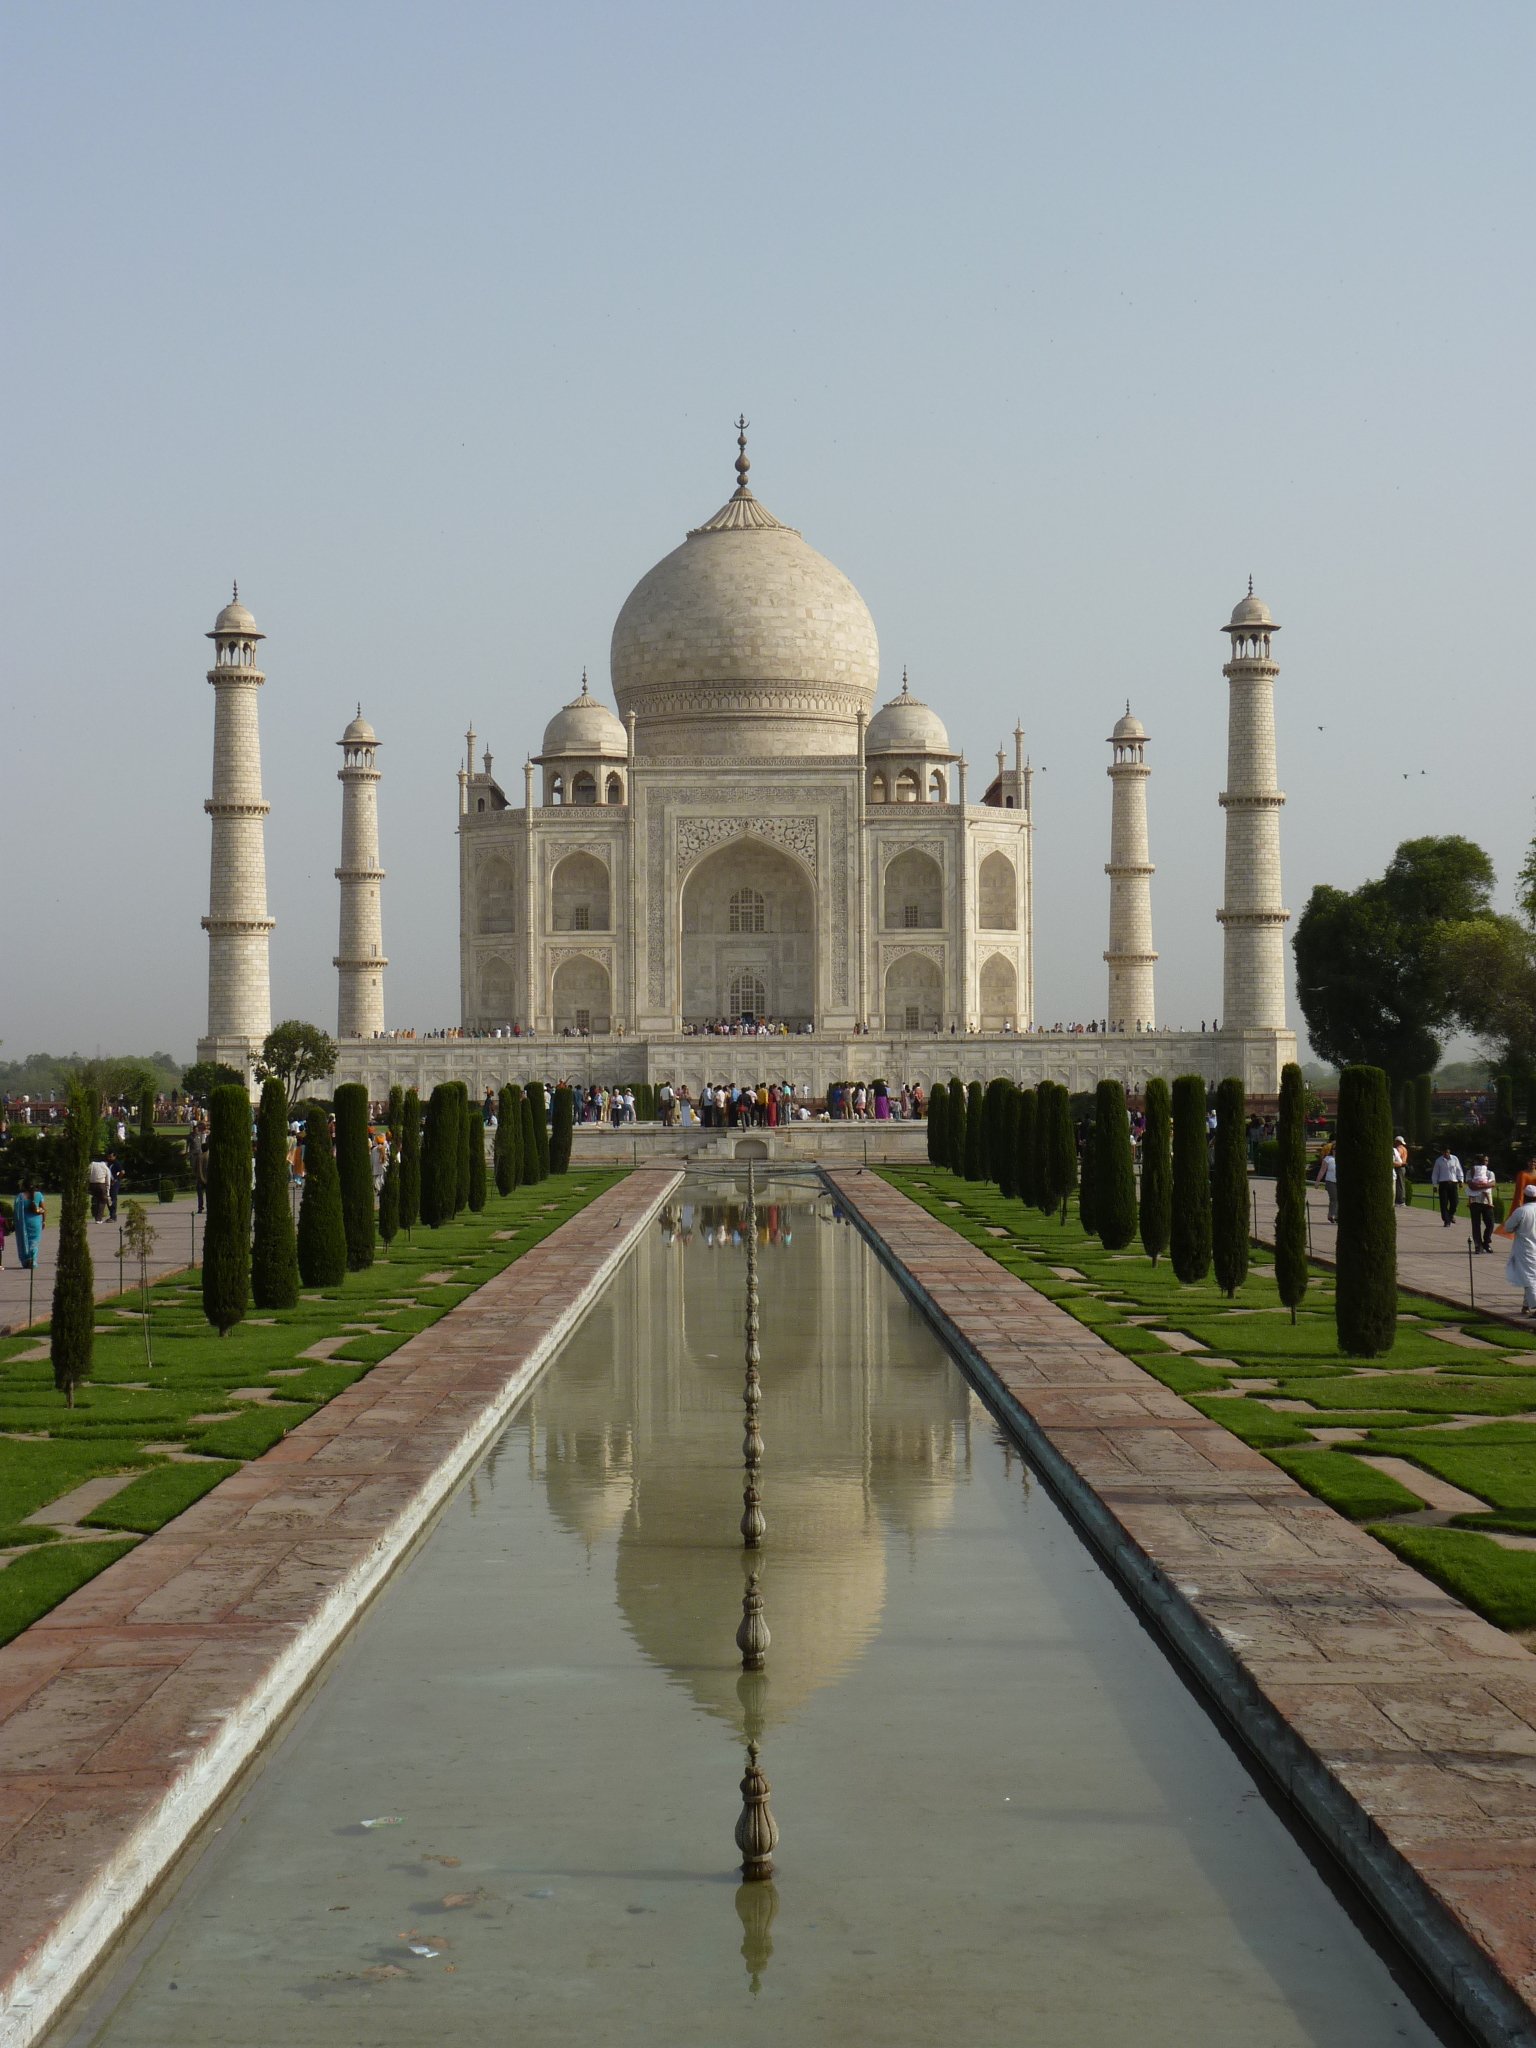
building, monument, landmark, place of worship, taj mahal, memorial, mosque, india, tomb